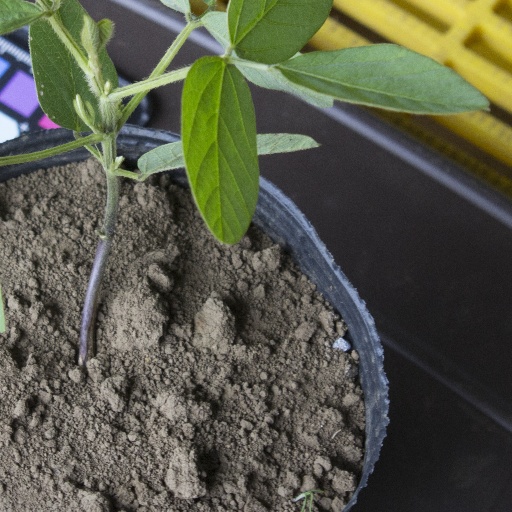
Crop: soybean